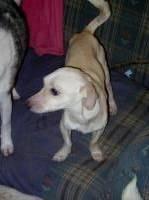
dog